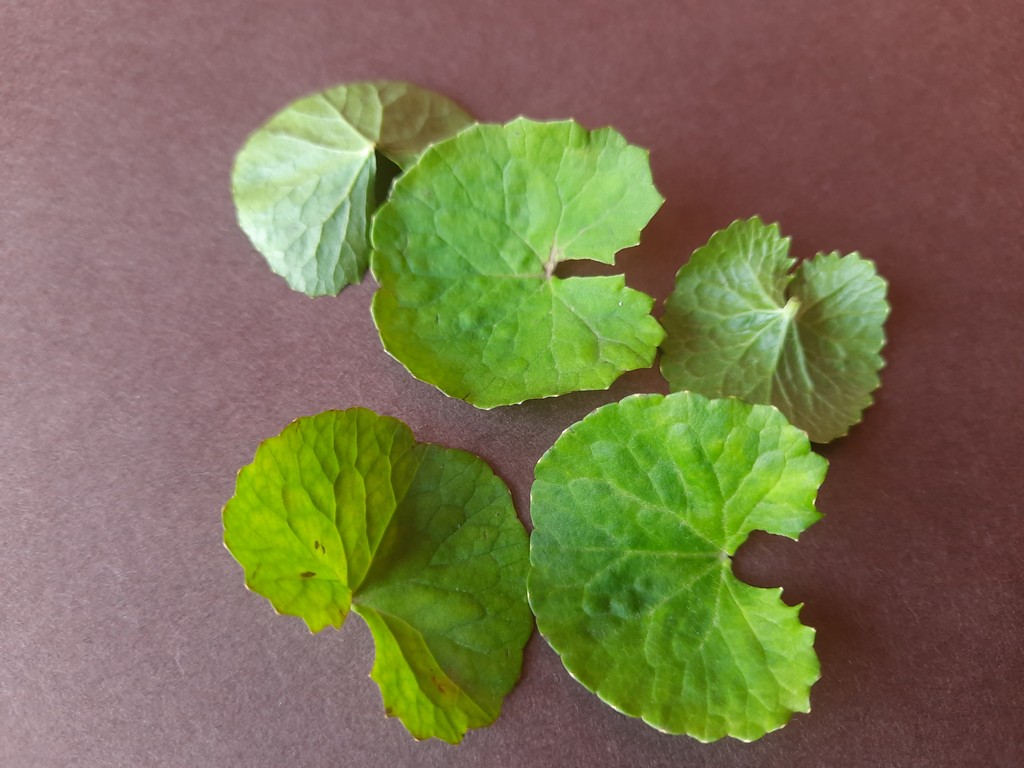
Label: Healthy